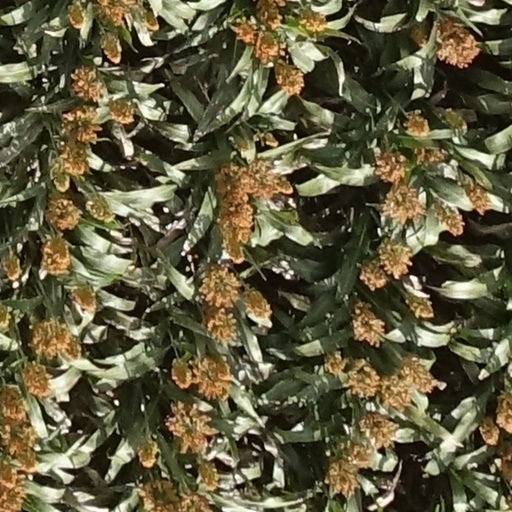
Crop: sorghum